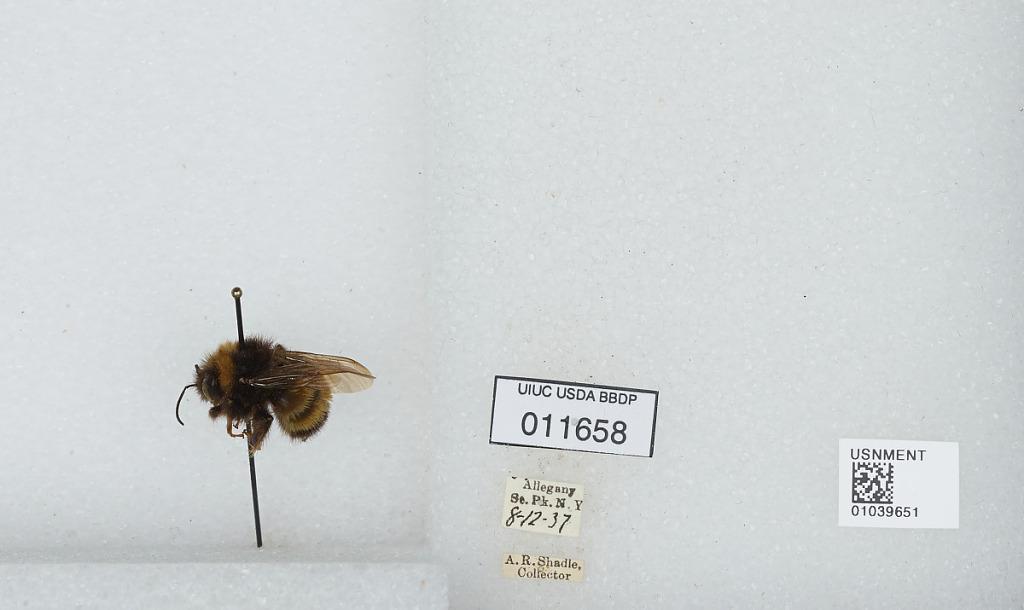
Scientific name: Bombus (Bombus) terricola Kirby
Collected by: A. Shadle
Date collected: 1937-8-12
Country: United States
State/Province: New York
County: Cattaraugus
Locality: Allegany State Park
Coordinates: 42.0997, -78.7492